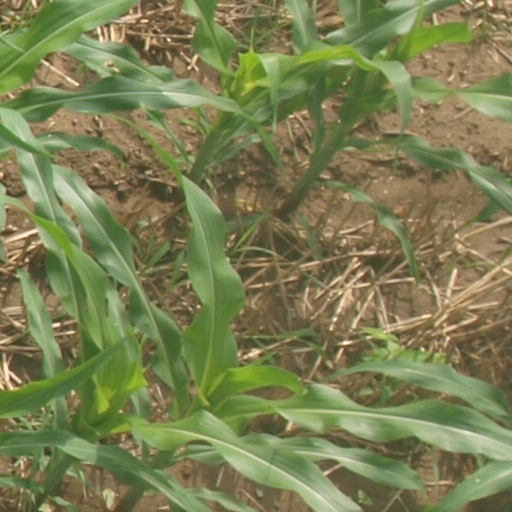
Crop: maize; corn